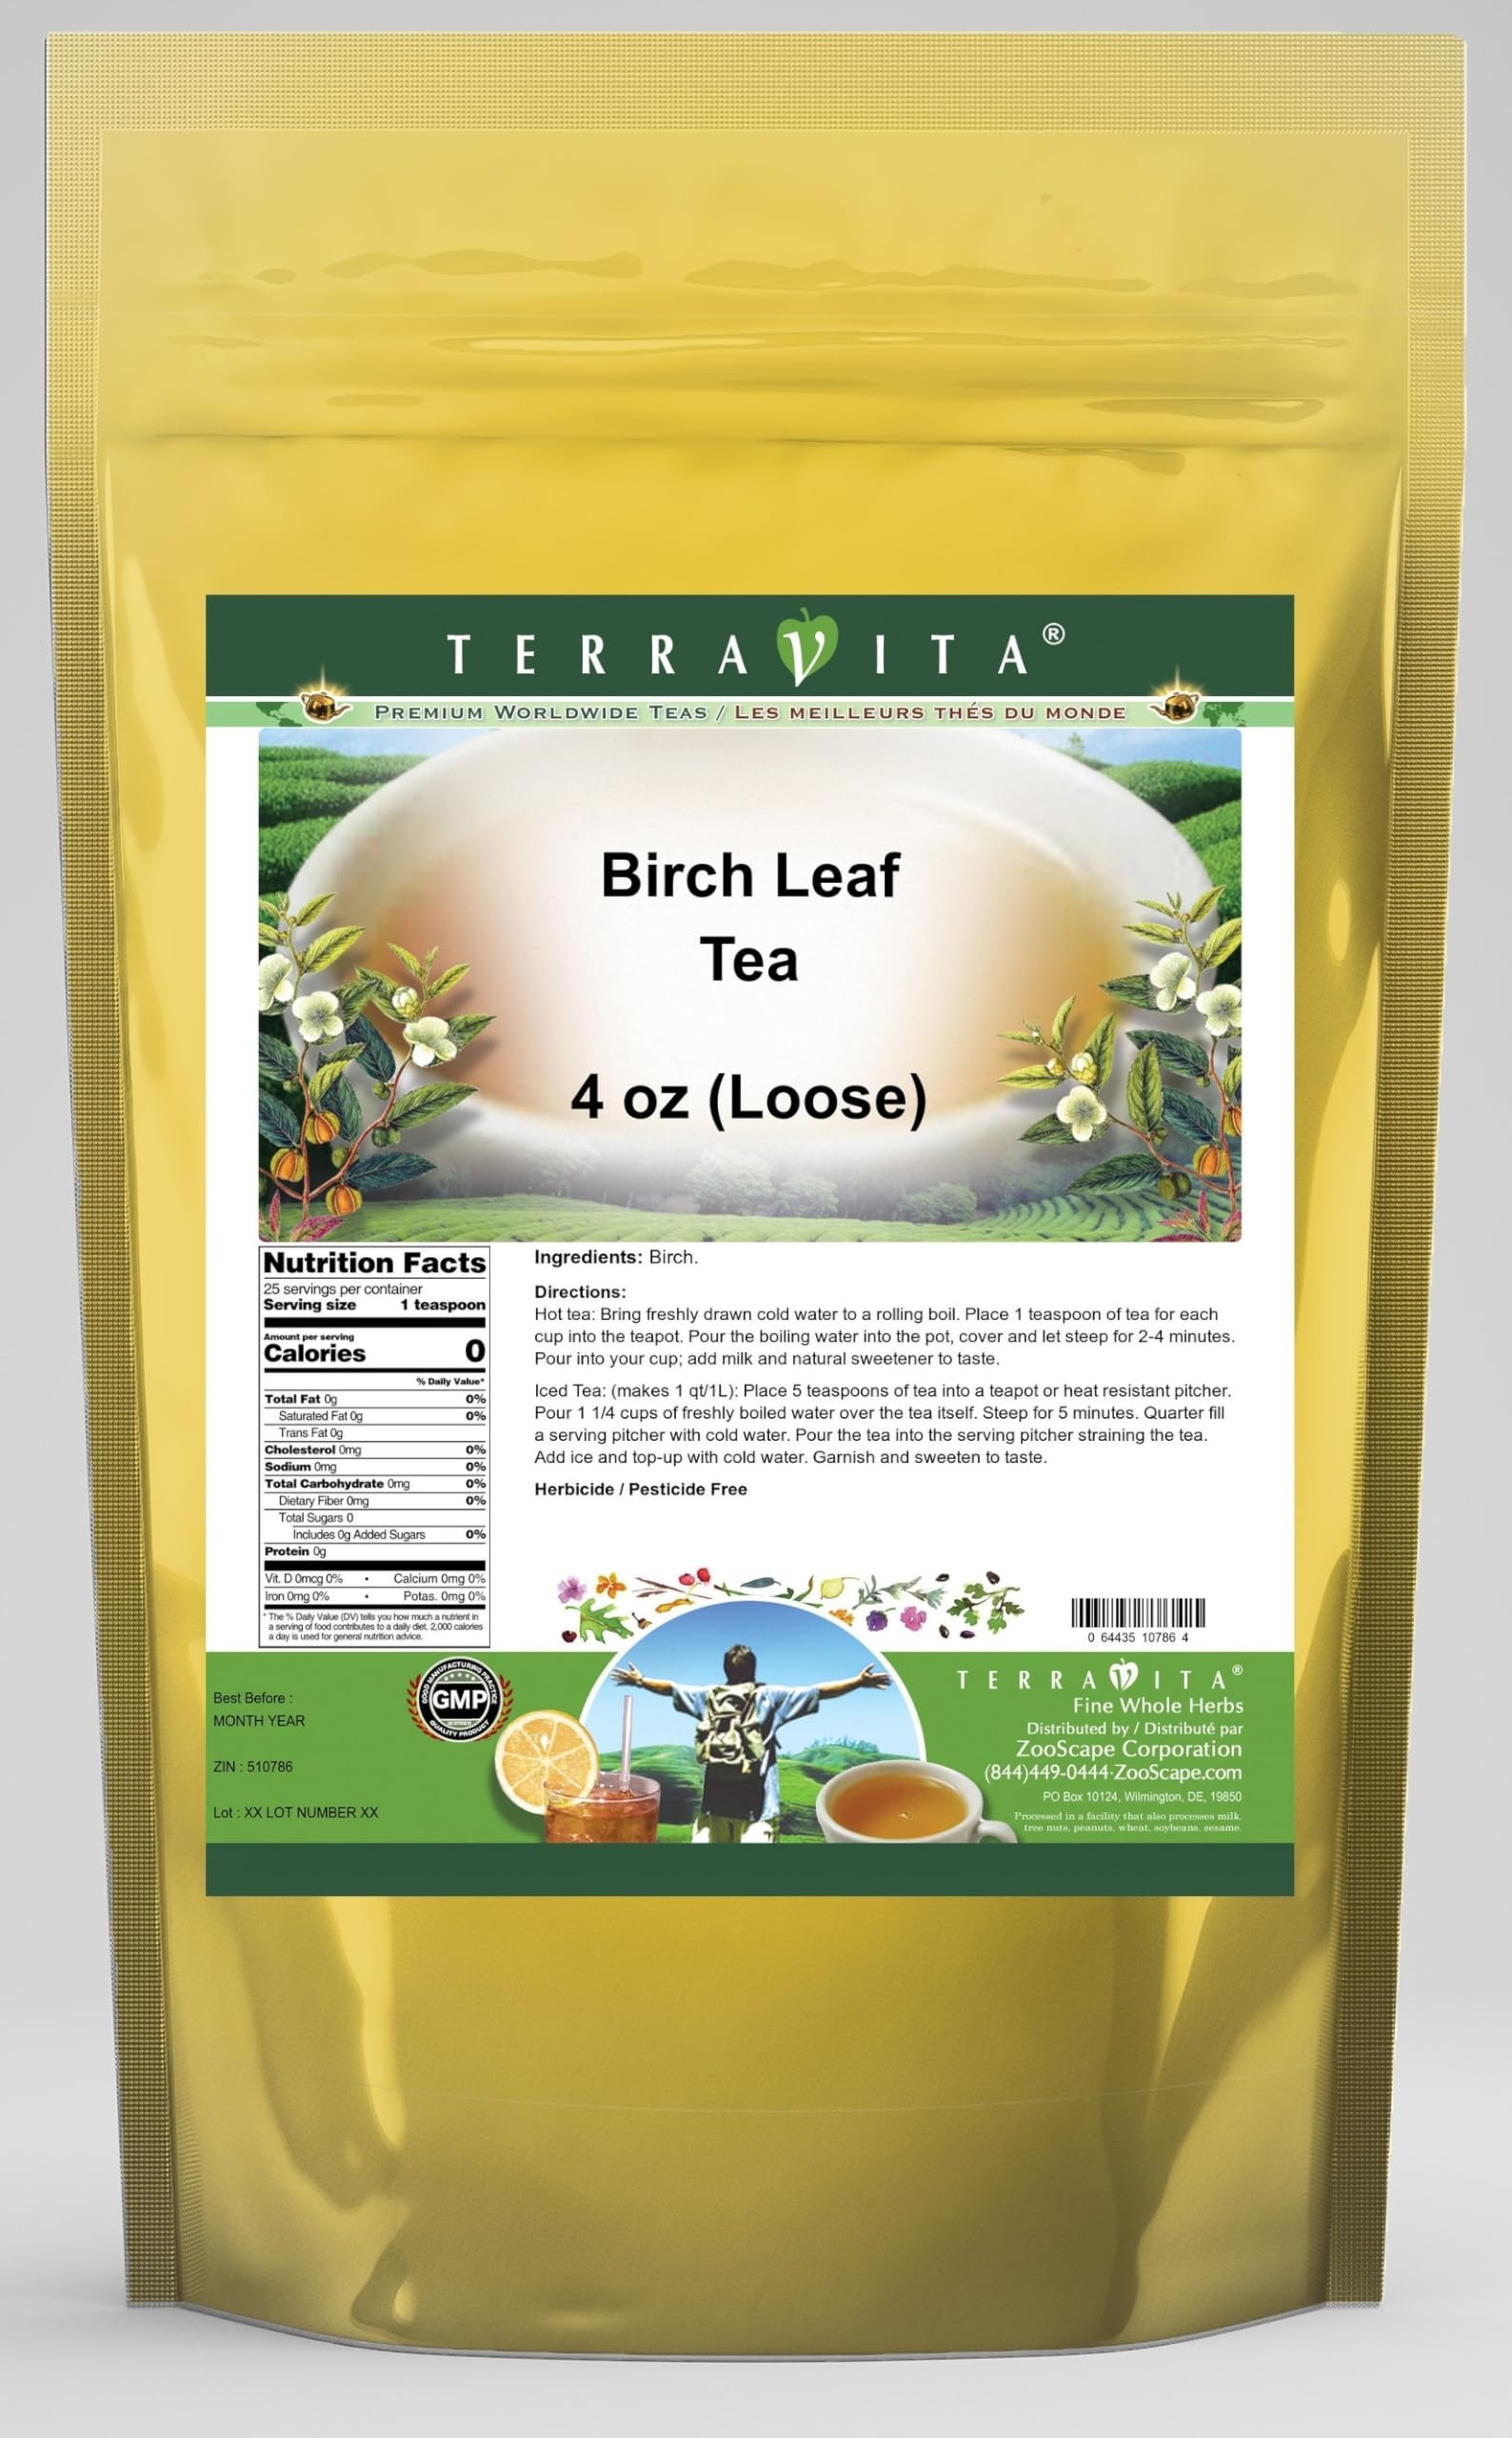
Item Name: Birch Leaf Tea (Loose) (4 oz, ZIN: 510786) - 2 Pack
Bullet Point 1: Birch Leaf Tea (Loose) (4 oz, ZIN: 510786)
Bullet Point 2: No fillers.
Bullet Point 3: Manufacturer: TerraVita
Bullet Point 4: Size: 4 oz
Bullet Point 5: Loose Leaf Herbal Tea - Packed in a convenient upright pouch!
Product Description: Birch Leaf Tea (Loose) (4 oz, ZIN: 510786)<BR><BR>Packaged in the United States in a GMP certified facility (Good Manufacturing Practice).<BR><BR>No fillers.<BR><BR>Manufacturer: TerraVita<BR><BR>Size: 4 oz<BR><BR>Loose Leaf Herbal Tea - Packed in a convenient upright pouch!<BR><BR>Ingredients: Birch
Value: 8.0
Unit: Ounce

Price: 37.19